Drew Nieporent

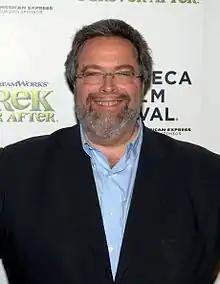
Nieporent at the 2010 Tribeca Film Festival.

Drew Nieporent is an American restaurateur based in New York City. He owns Myriad Restaurant Group, Nobu and Nobu London, which have earned him two Michelin stars.